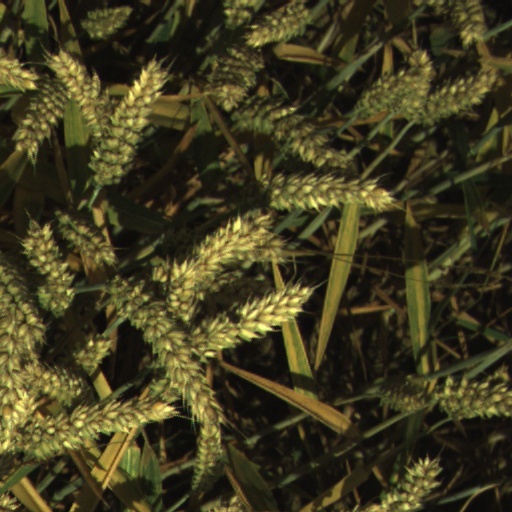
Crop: wheat